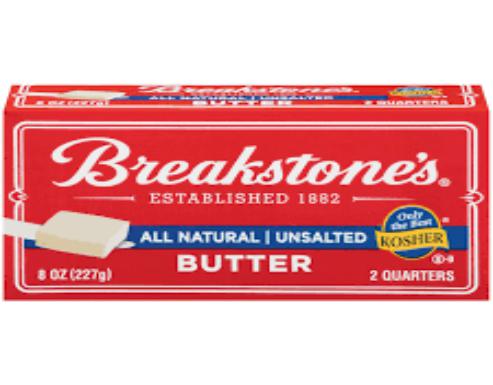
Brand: Breakstone's
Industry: Food